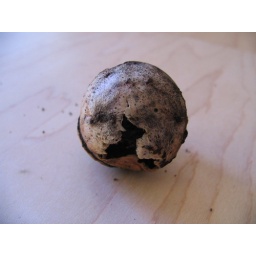
An oak gall I collected from the ground in my yard. It should make a nice black dye.